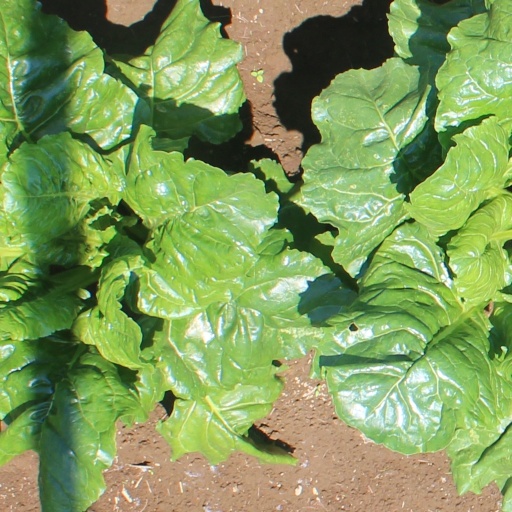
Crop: sugar beet